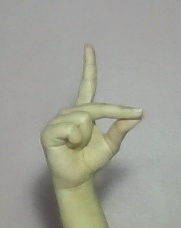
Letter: ta